Embsay railway station

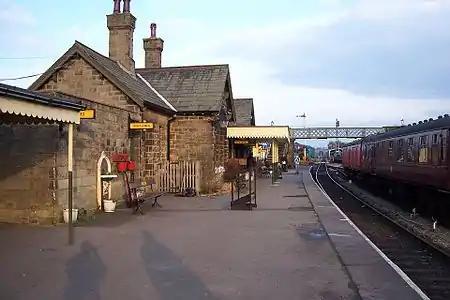
The station building at Embsay

Embsay railway station is a railway station on the Embsay and Bolton Abbey Steam Railway. It serves the small village of Embsay in North Yorkshire, England. The station is a terminus on the railway and was re-opened in 1981.